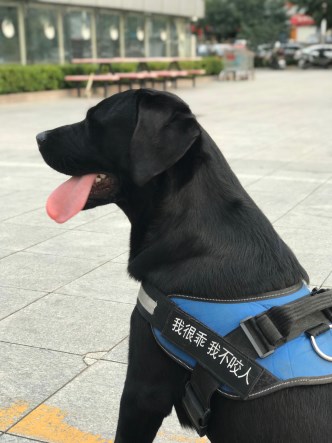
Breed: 3580-n000122-Labrador_retriever